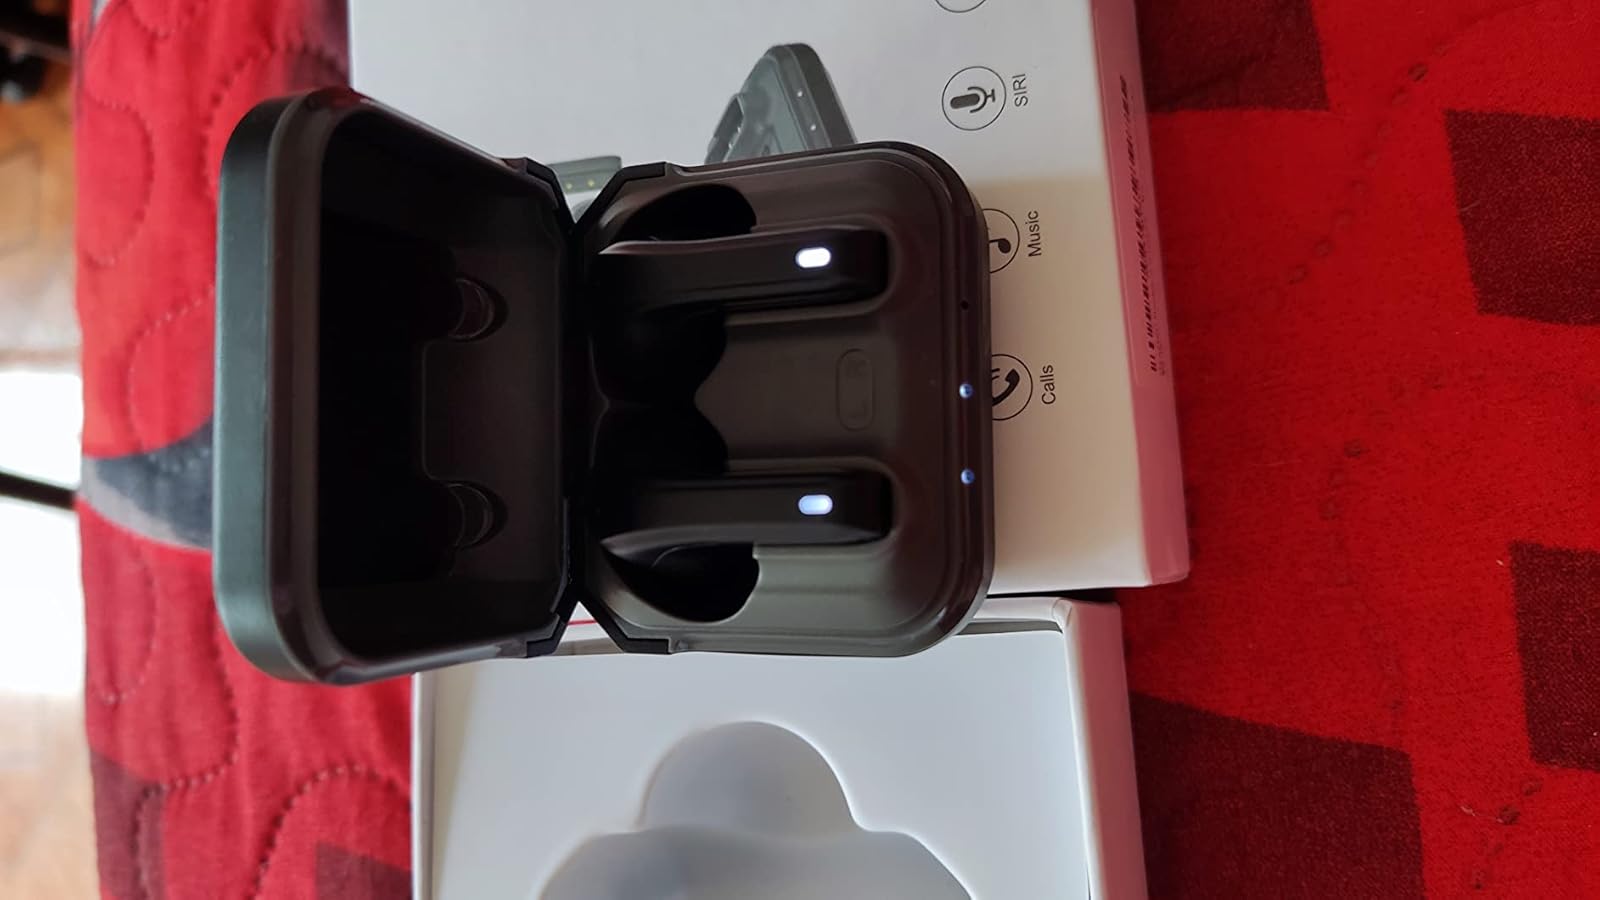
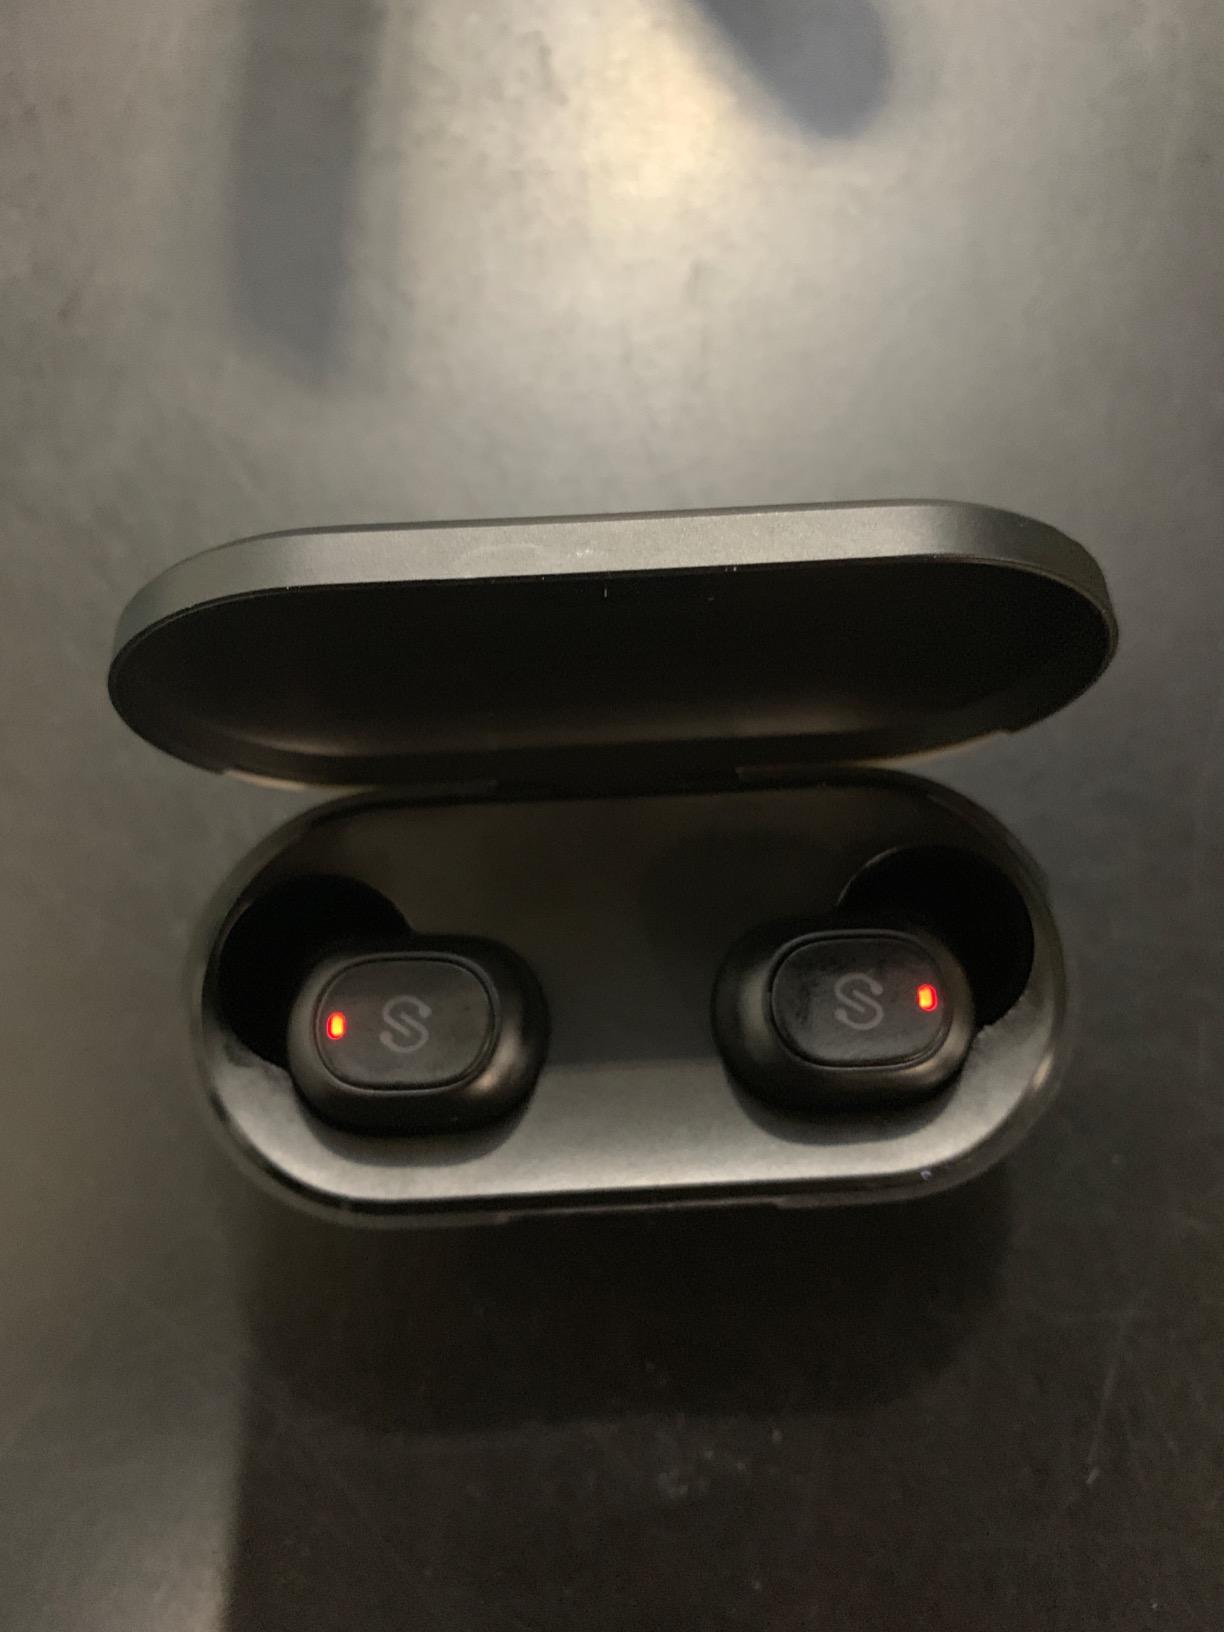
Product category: earbuds
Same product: no